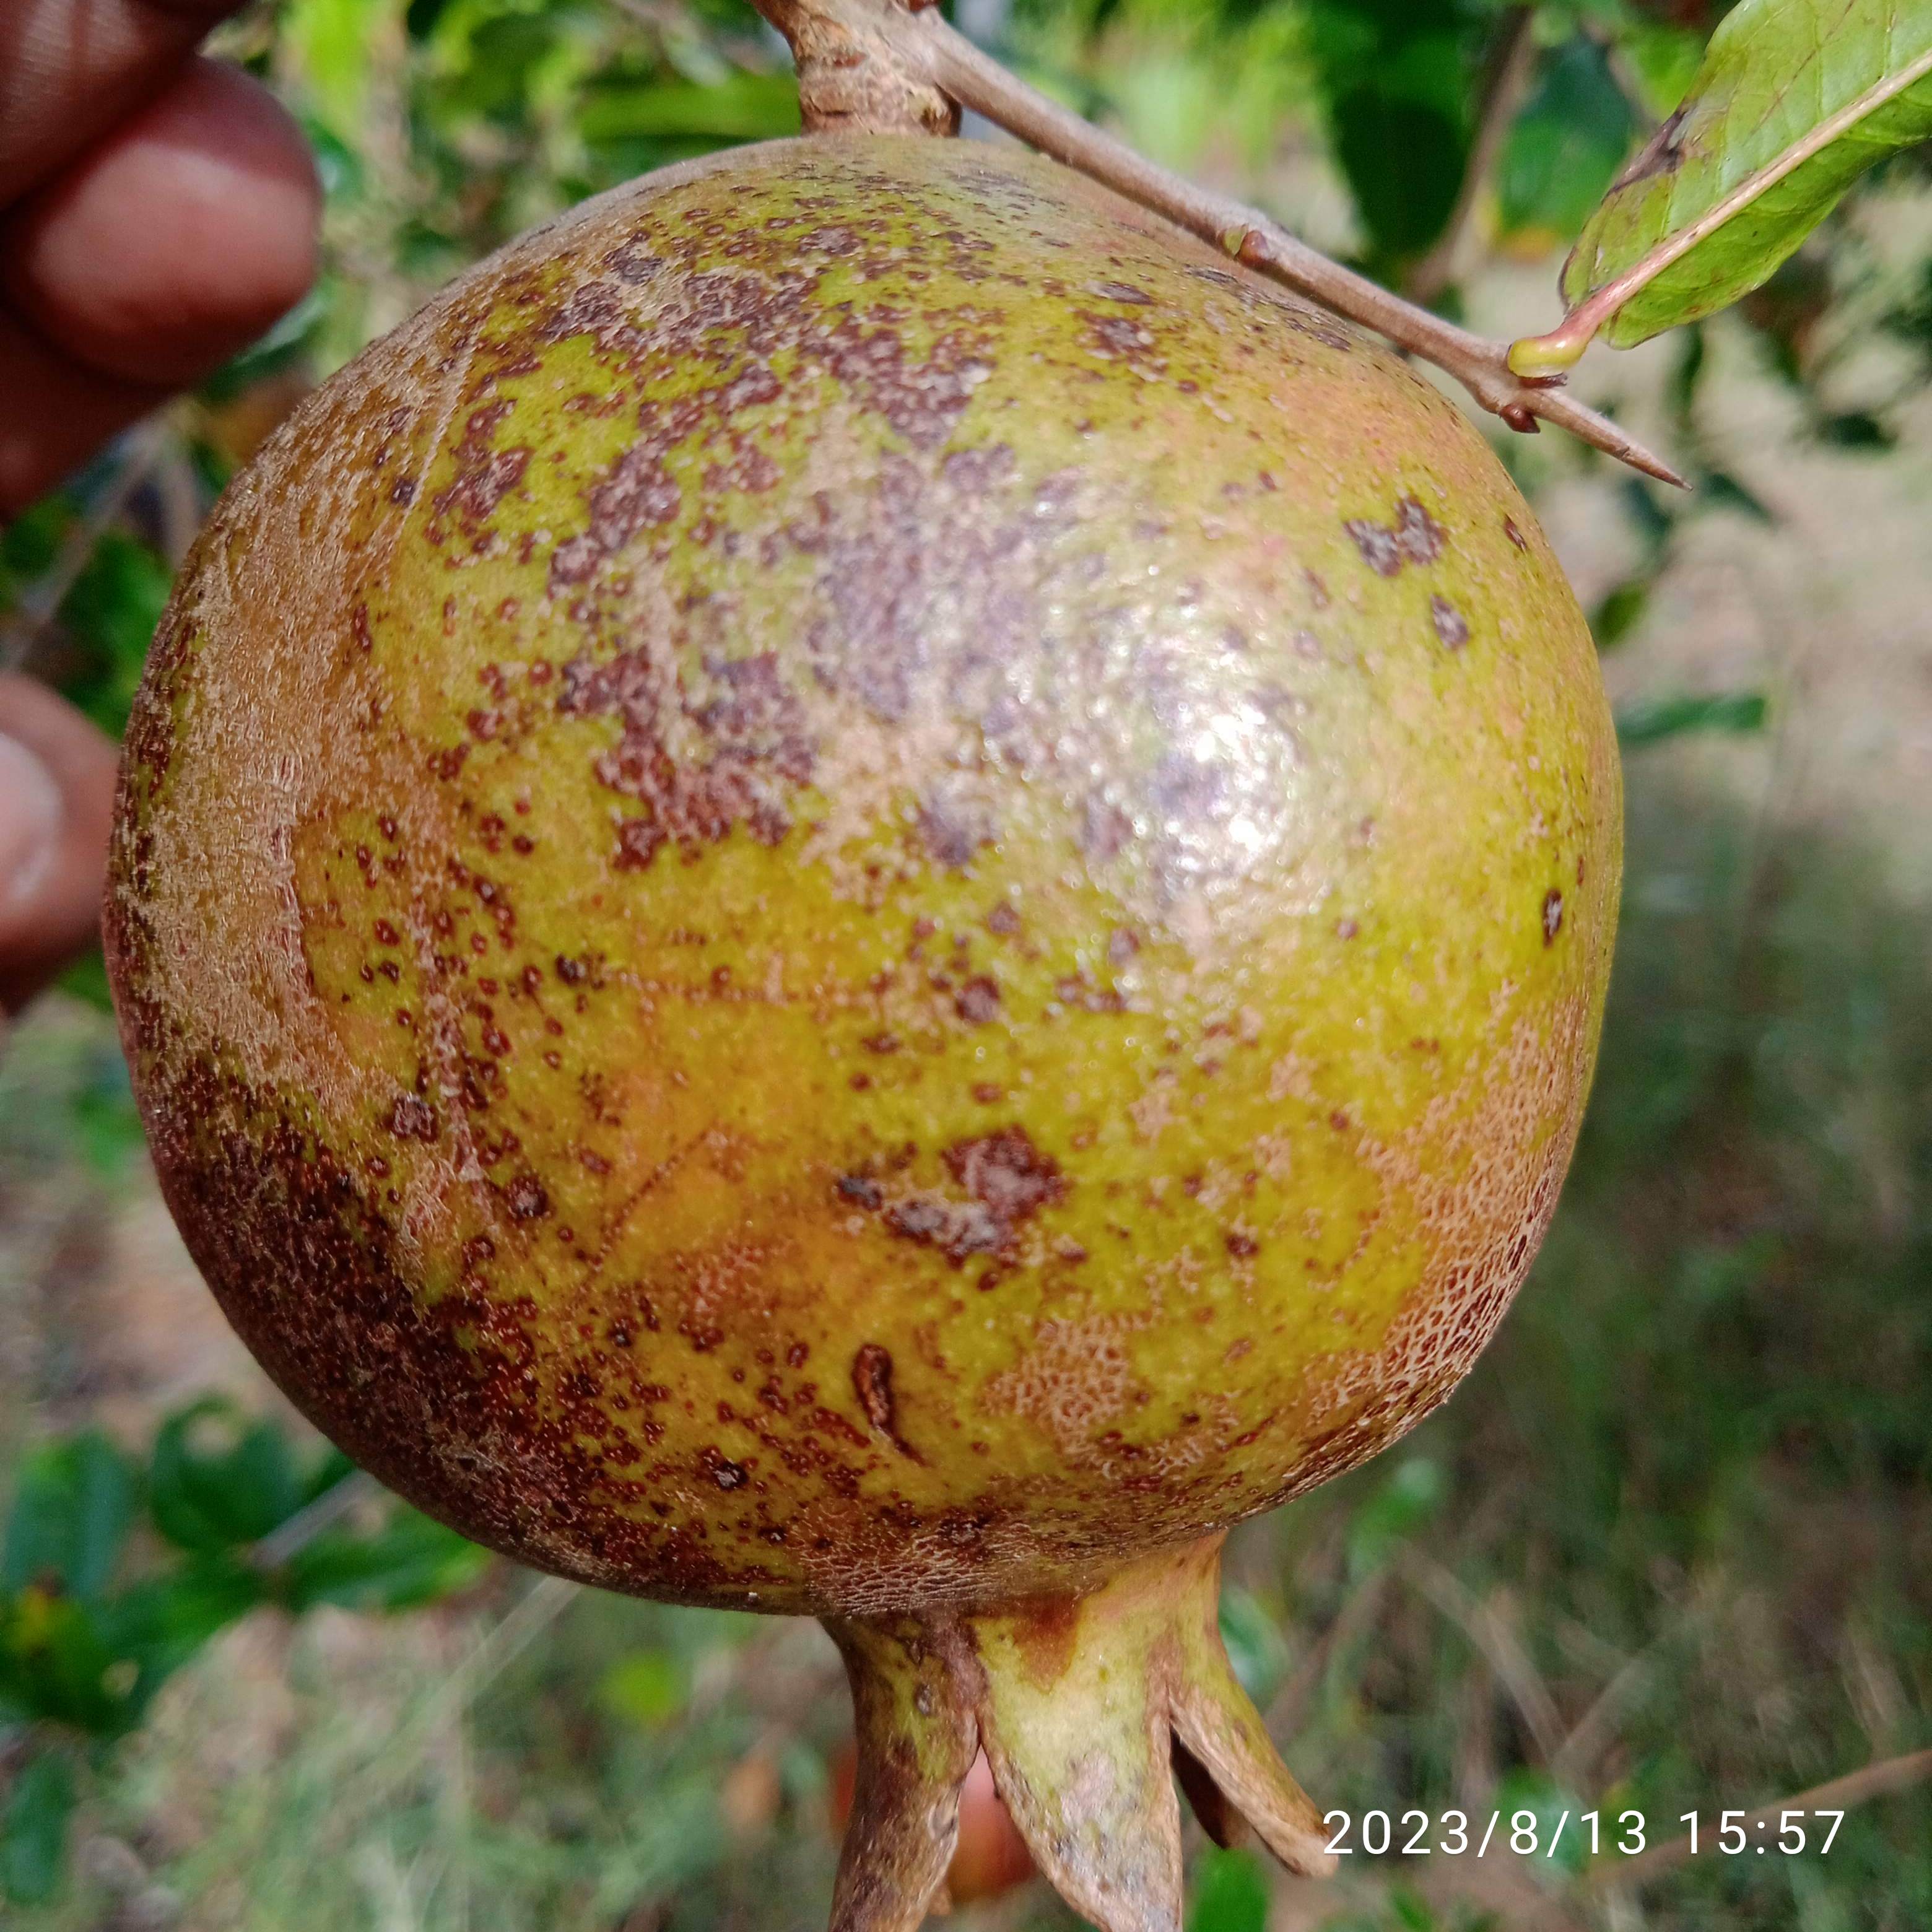
Label: Cercospora